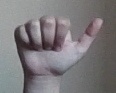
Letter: dhad